MS Pacific

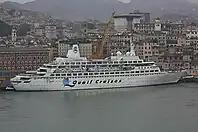
"Pacific" in 2011

"Pacific Princess" was sold in 2001, but was leased back and continued to operate as part of the Princess fleet until 2002, when the former Renaissance Cruises "R3" replaced her and took her name.